Pioneer Place

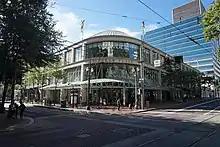
Exterior of Pioneer Place, 2017

Pioneer Place I began construction in 1988 and opened in 1990. Buildings demolished to clear the site for the mall included the Corbett Building, an office building constructed in 1907.